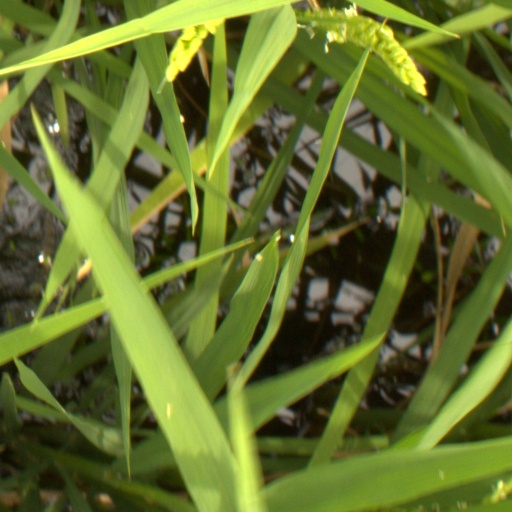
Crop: rice